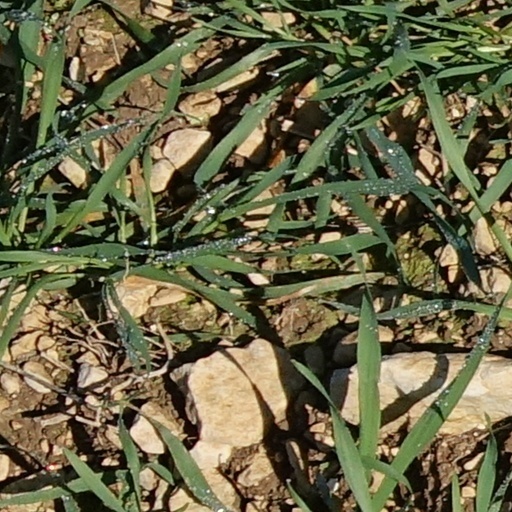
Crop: wheat